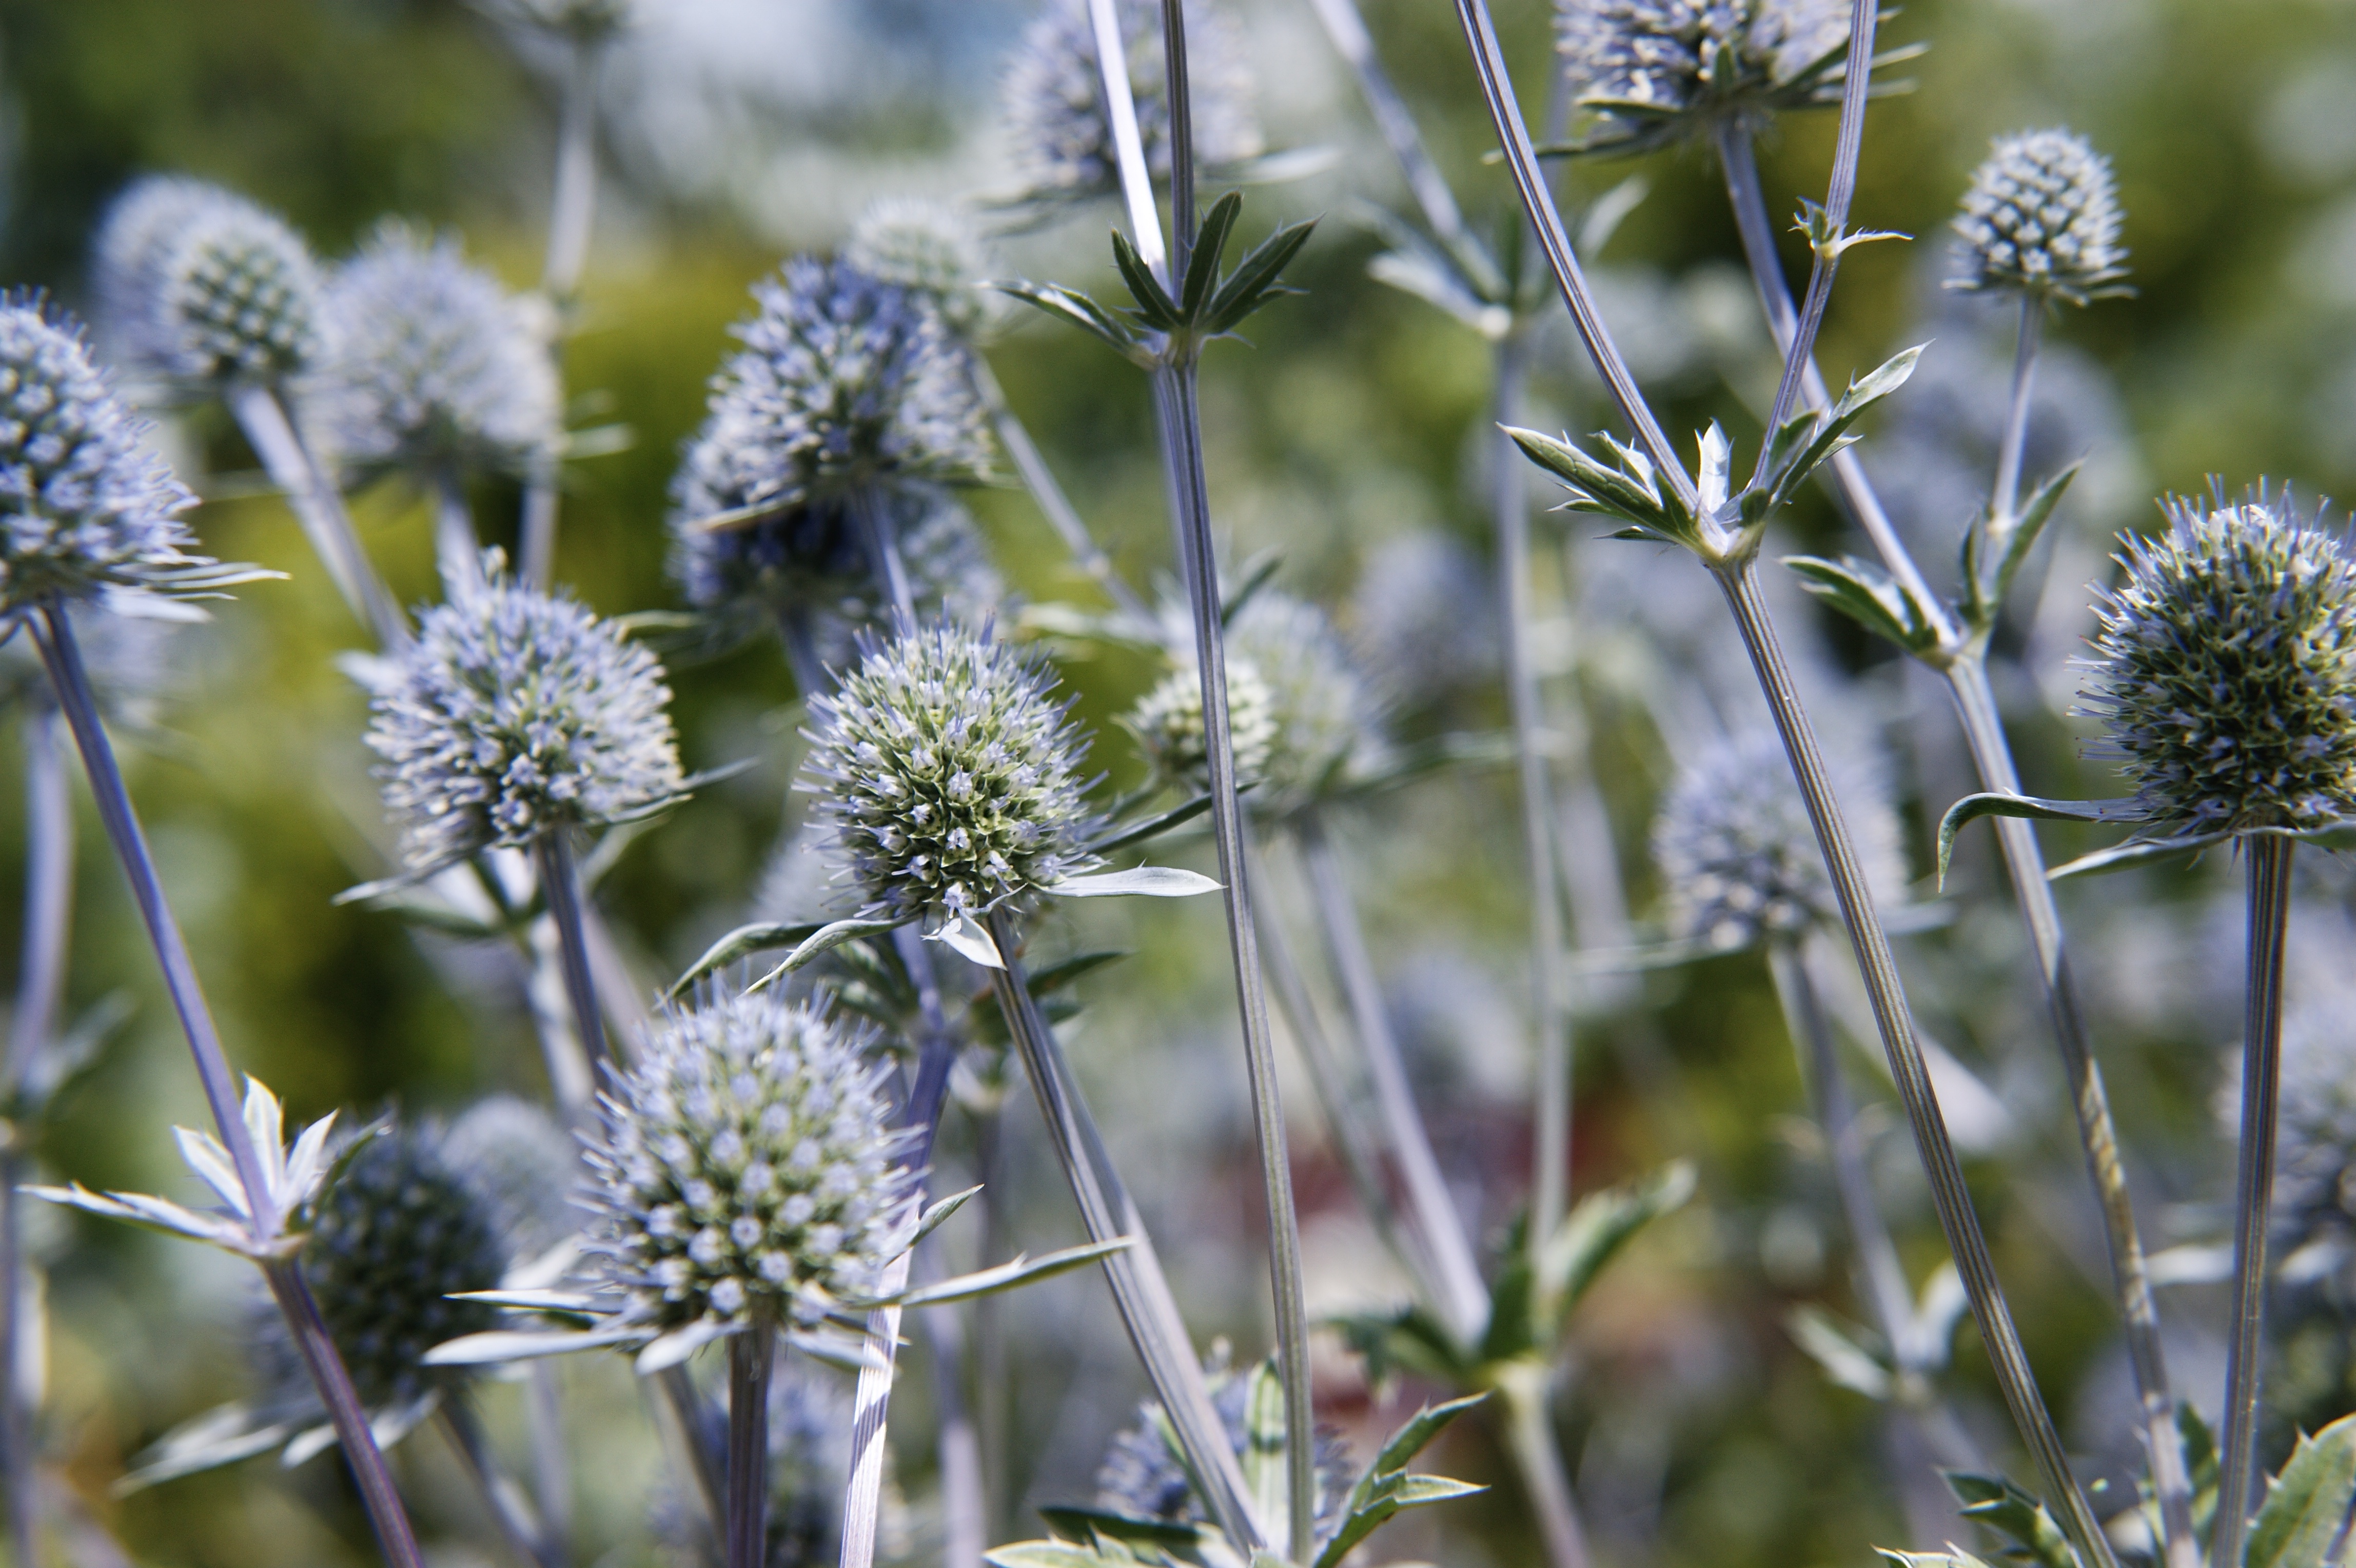
nature, plant, meadow, flower, summer, spring, herb, produce, botany, garden, closeup, flora, plants, wildflower, flowers, thistle, macro photography, flowering plant, daisy family, land plant, jasione montana